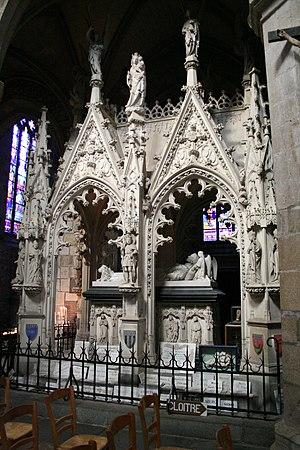
Cathédrale Saint-Tugdual de Tréguier - Tréguier - Côtes d'Armor - France: sépulcre de Saint Yves This building is classé au titre des Monuments Historiques. It is indexed in the Base Mérimée, a database of architectural heritage maintained by the French Ministry of Culture,
Eugène-Ange-Marie Bouché, né le 7 septembre 1828 à Rostrenen, mort le 4 juin 1888 à Tréguier est un prélat français qui fut évêque de Saint-Brieuc et Tréguier de 1882 à 1888.